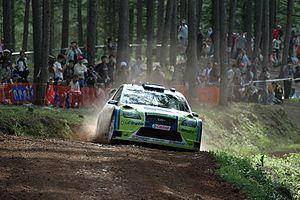
Le rallye du Japon est une course automobile créée en 2004.